Describe the emotion expressed in this image:  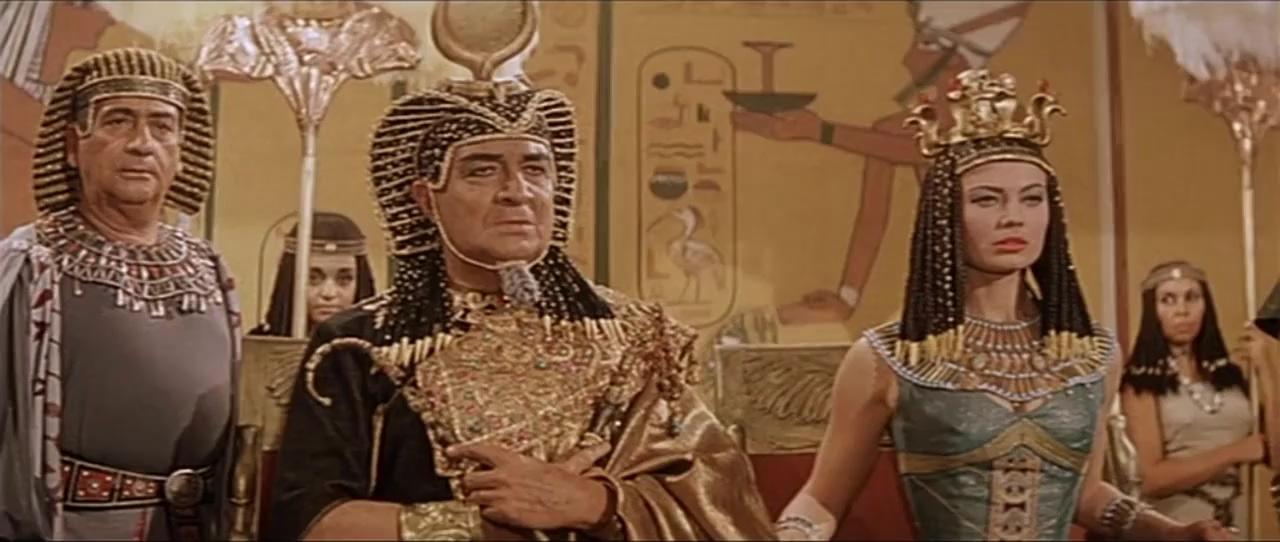
This person displays Suffering, valence and arousal with moderate intensity.